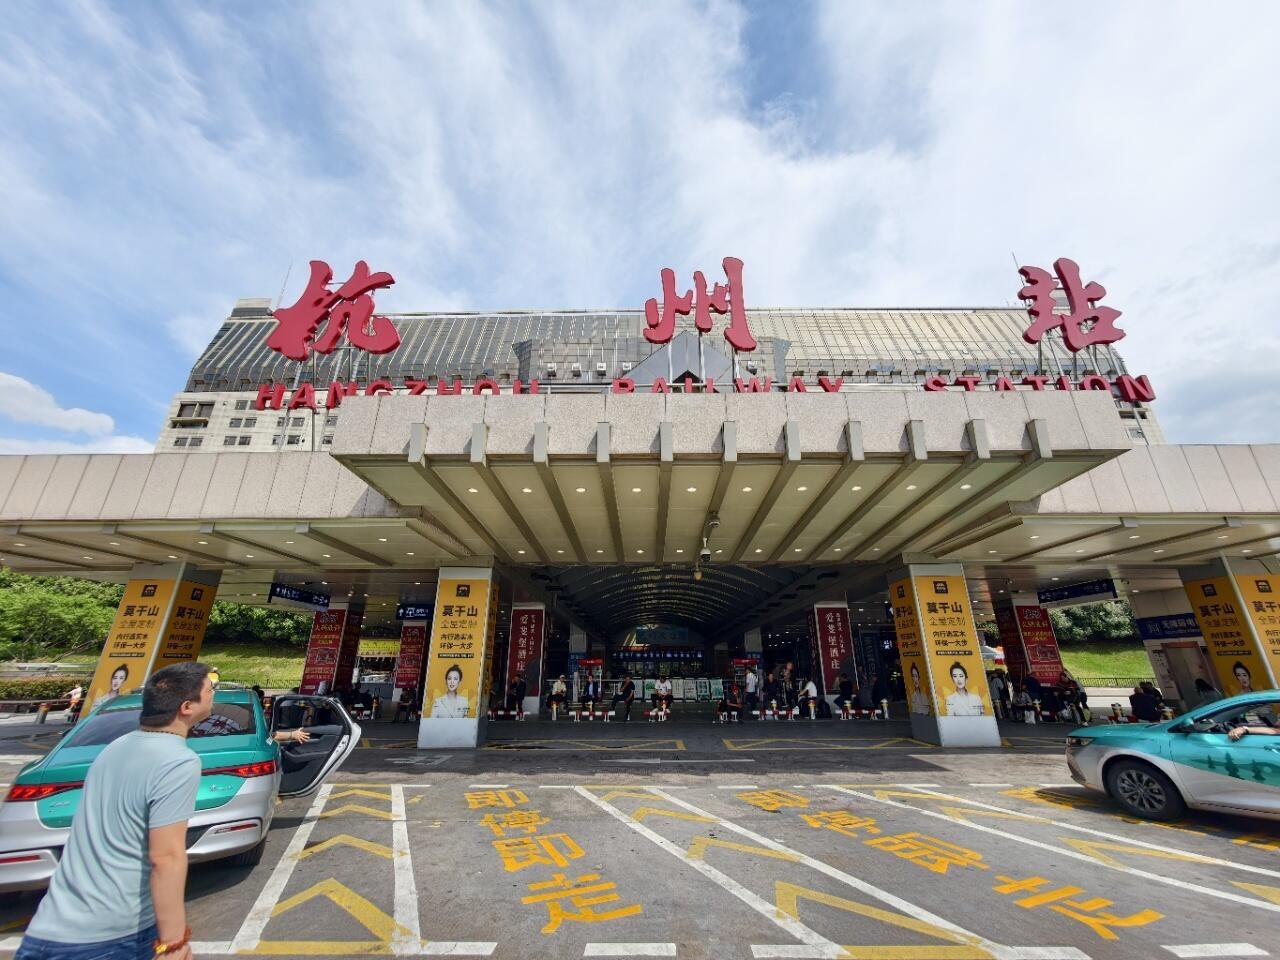
地标名称：杭州站
所在城市：杭州市·上城区